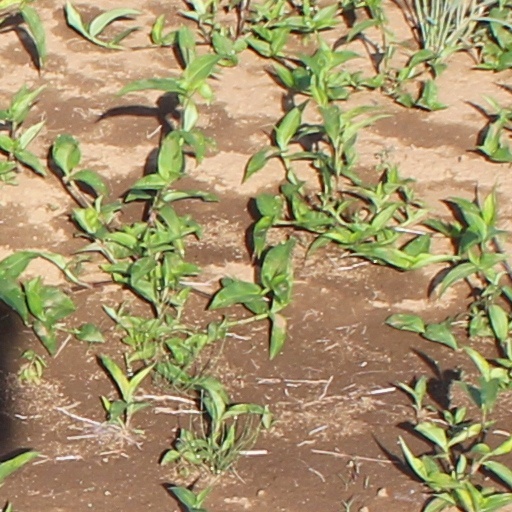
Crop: wheat